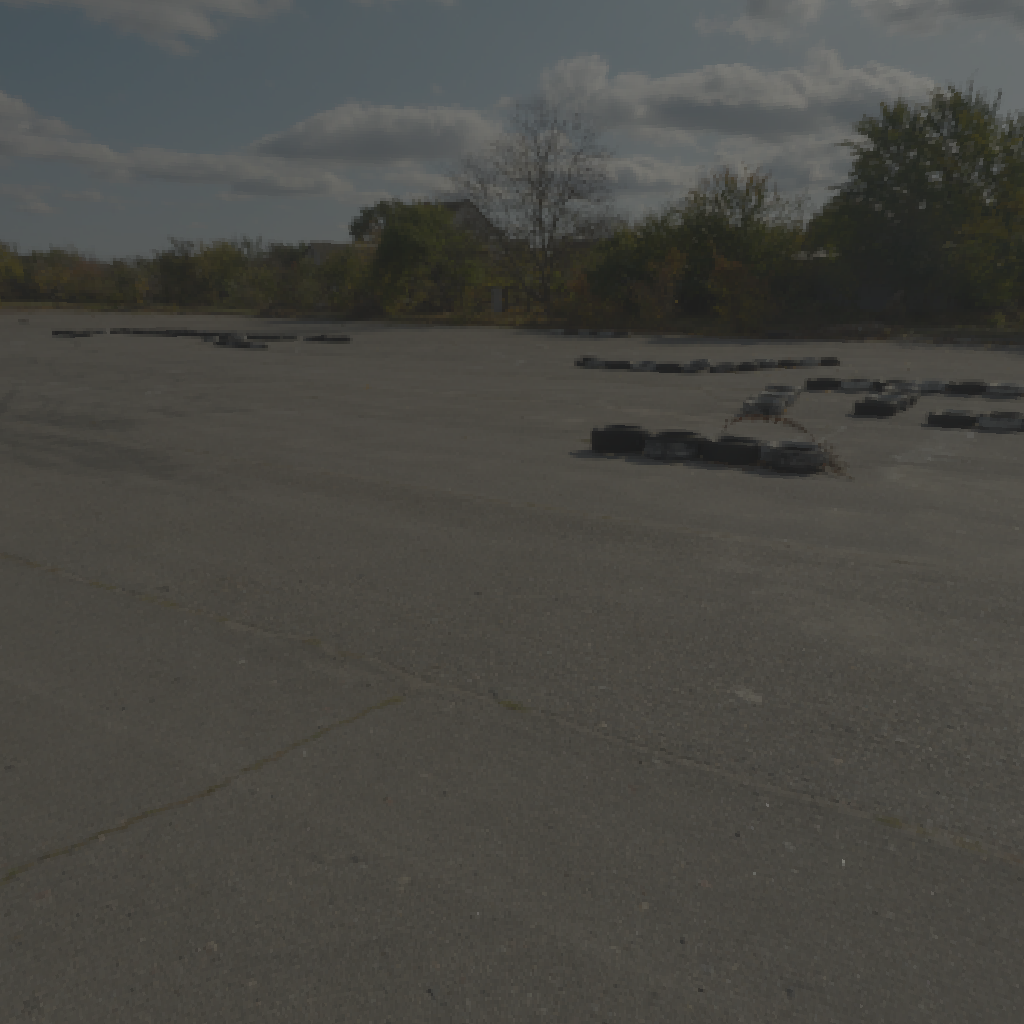
scene-linear HDR photo, Driving School, outdoor, parking, road, asphalt, tire, backplates, skies, urban, morning-afternoon, partly cloudy, high contrast, natural light, high dynamic range, physically based lighting